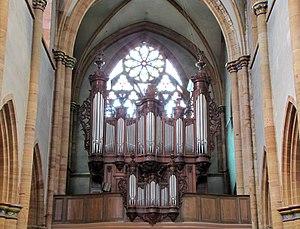
Alsace, Haut-Rhin, Ancienne collégiale Saint-Martin (XIIIe-XIVe-XVe) de Colmar (PA00085368): Orgue de tribune Richard Freitag (Orgelbau Felsberg, 1979).